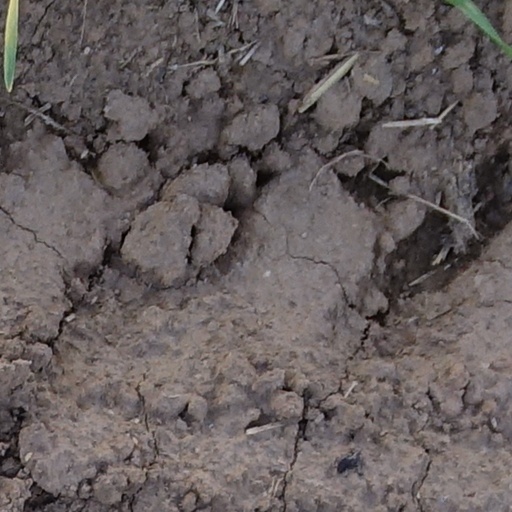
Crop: wheat